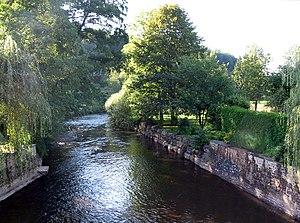
Forrières (Belgique), rue de Jemelle – la rivière L'Homme (rivière) en amont du pont de la rue du Basteau.